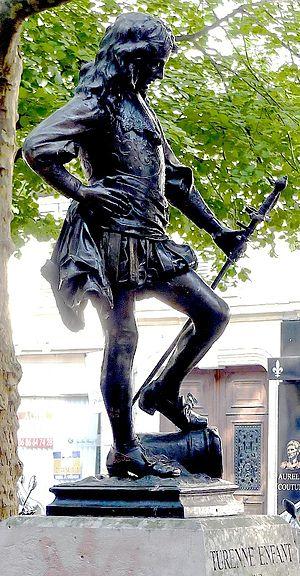
Statue de Turenne jeune (oeuvre du sculpteur Lucien Benoit Hercule) - rues de Turenne, de Normandie, Paris III - version coupée